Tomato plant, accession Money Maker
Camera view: horizontal (90 deg, fisheye); turntable rotation: 120 degrees
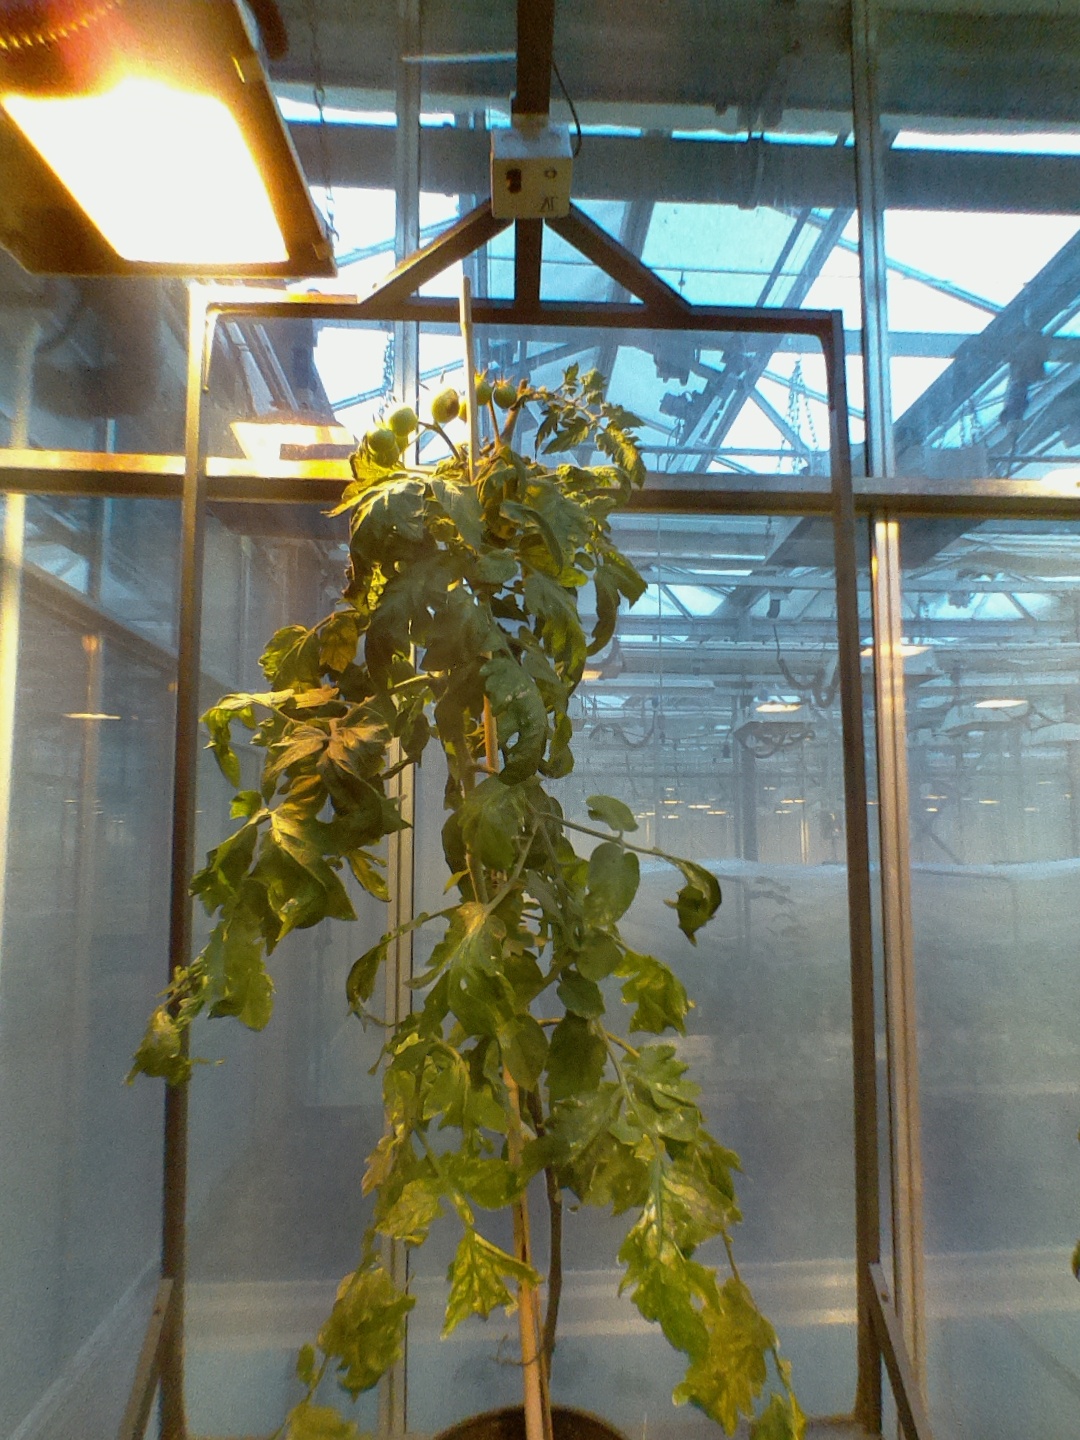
BBCH growth stage 74: 40%-50% of final fruit size